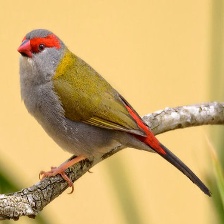
Species: RED BROWED FINCH
Scientific name: NEOCHMIA TEMPORALIS
ImageNet parent category: house_finch